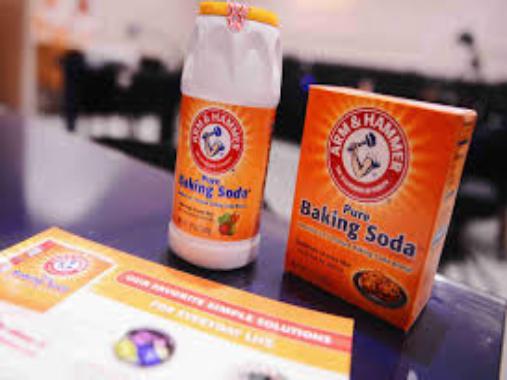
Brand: Bacon soda
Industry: Food